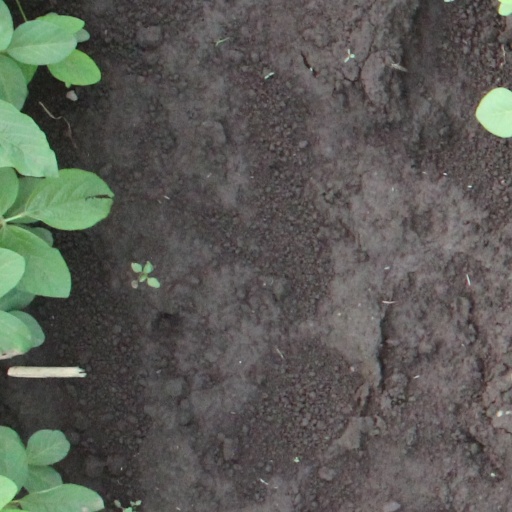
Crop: soybean